Kazakhs

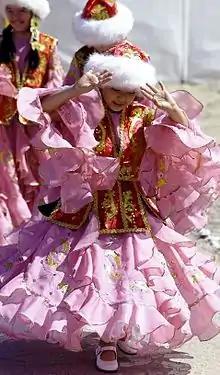
Kazakh girls in traditional dress

In the 19th century, the advance of the Russian Empire troops pushed Kazakhs to neighboring countries. In around 1860, part of the Middle Jüz Kazakhs came to Mongolia and were allowed to settle down in Bayan-Ölgii, Western Mongolia and for most of the 20th century they remained an isolated, tightly knit community.